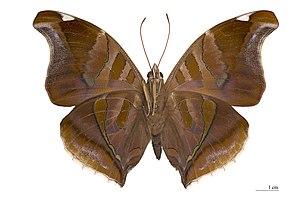
Sujet mâle - Face ventrale Localité
Historis odius est une espèce de lépidoptères de la famille des Nymphalidae, de la sous-famille des Nymphalinae, de la tribu des Coeini et du genre Historis. C'est l'espèce type pour le genre.